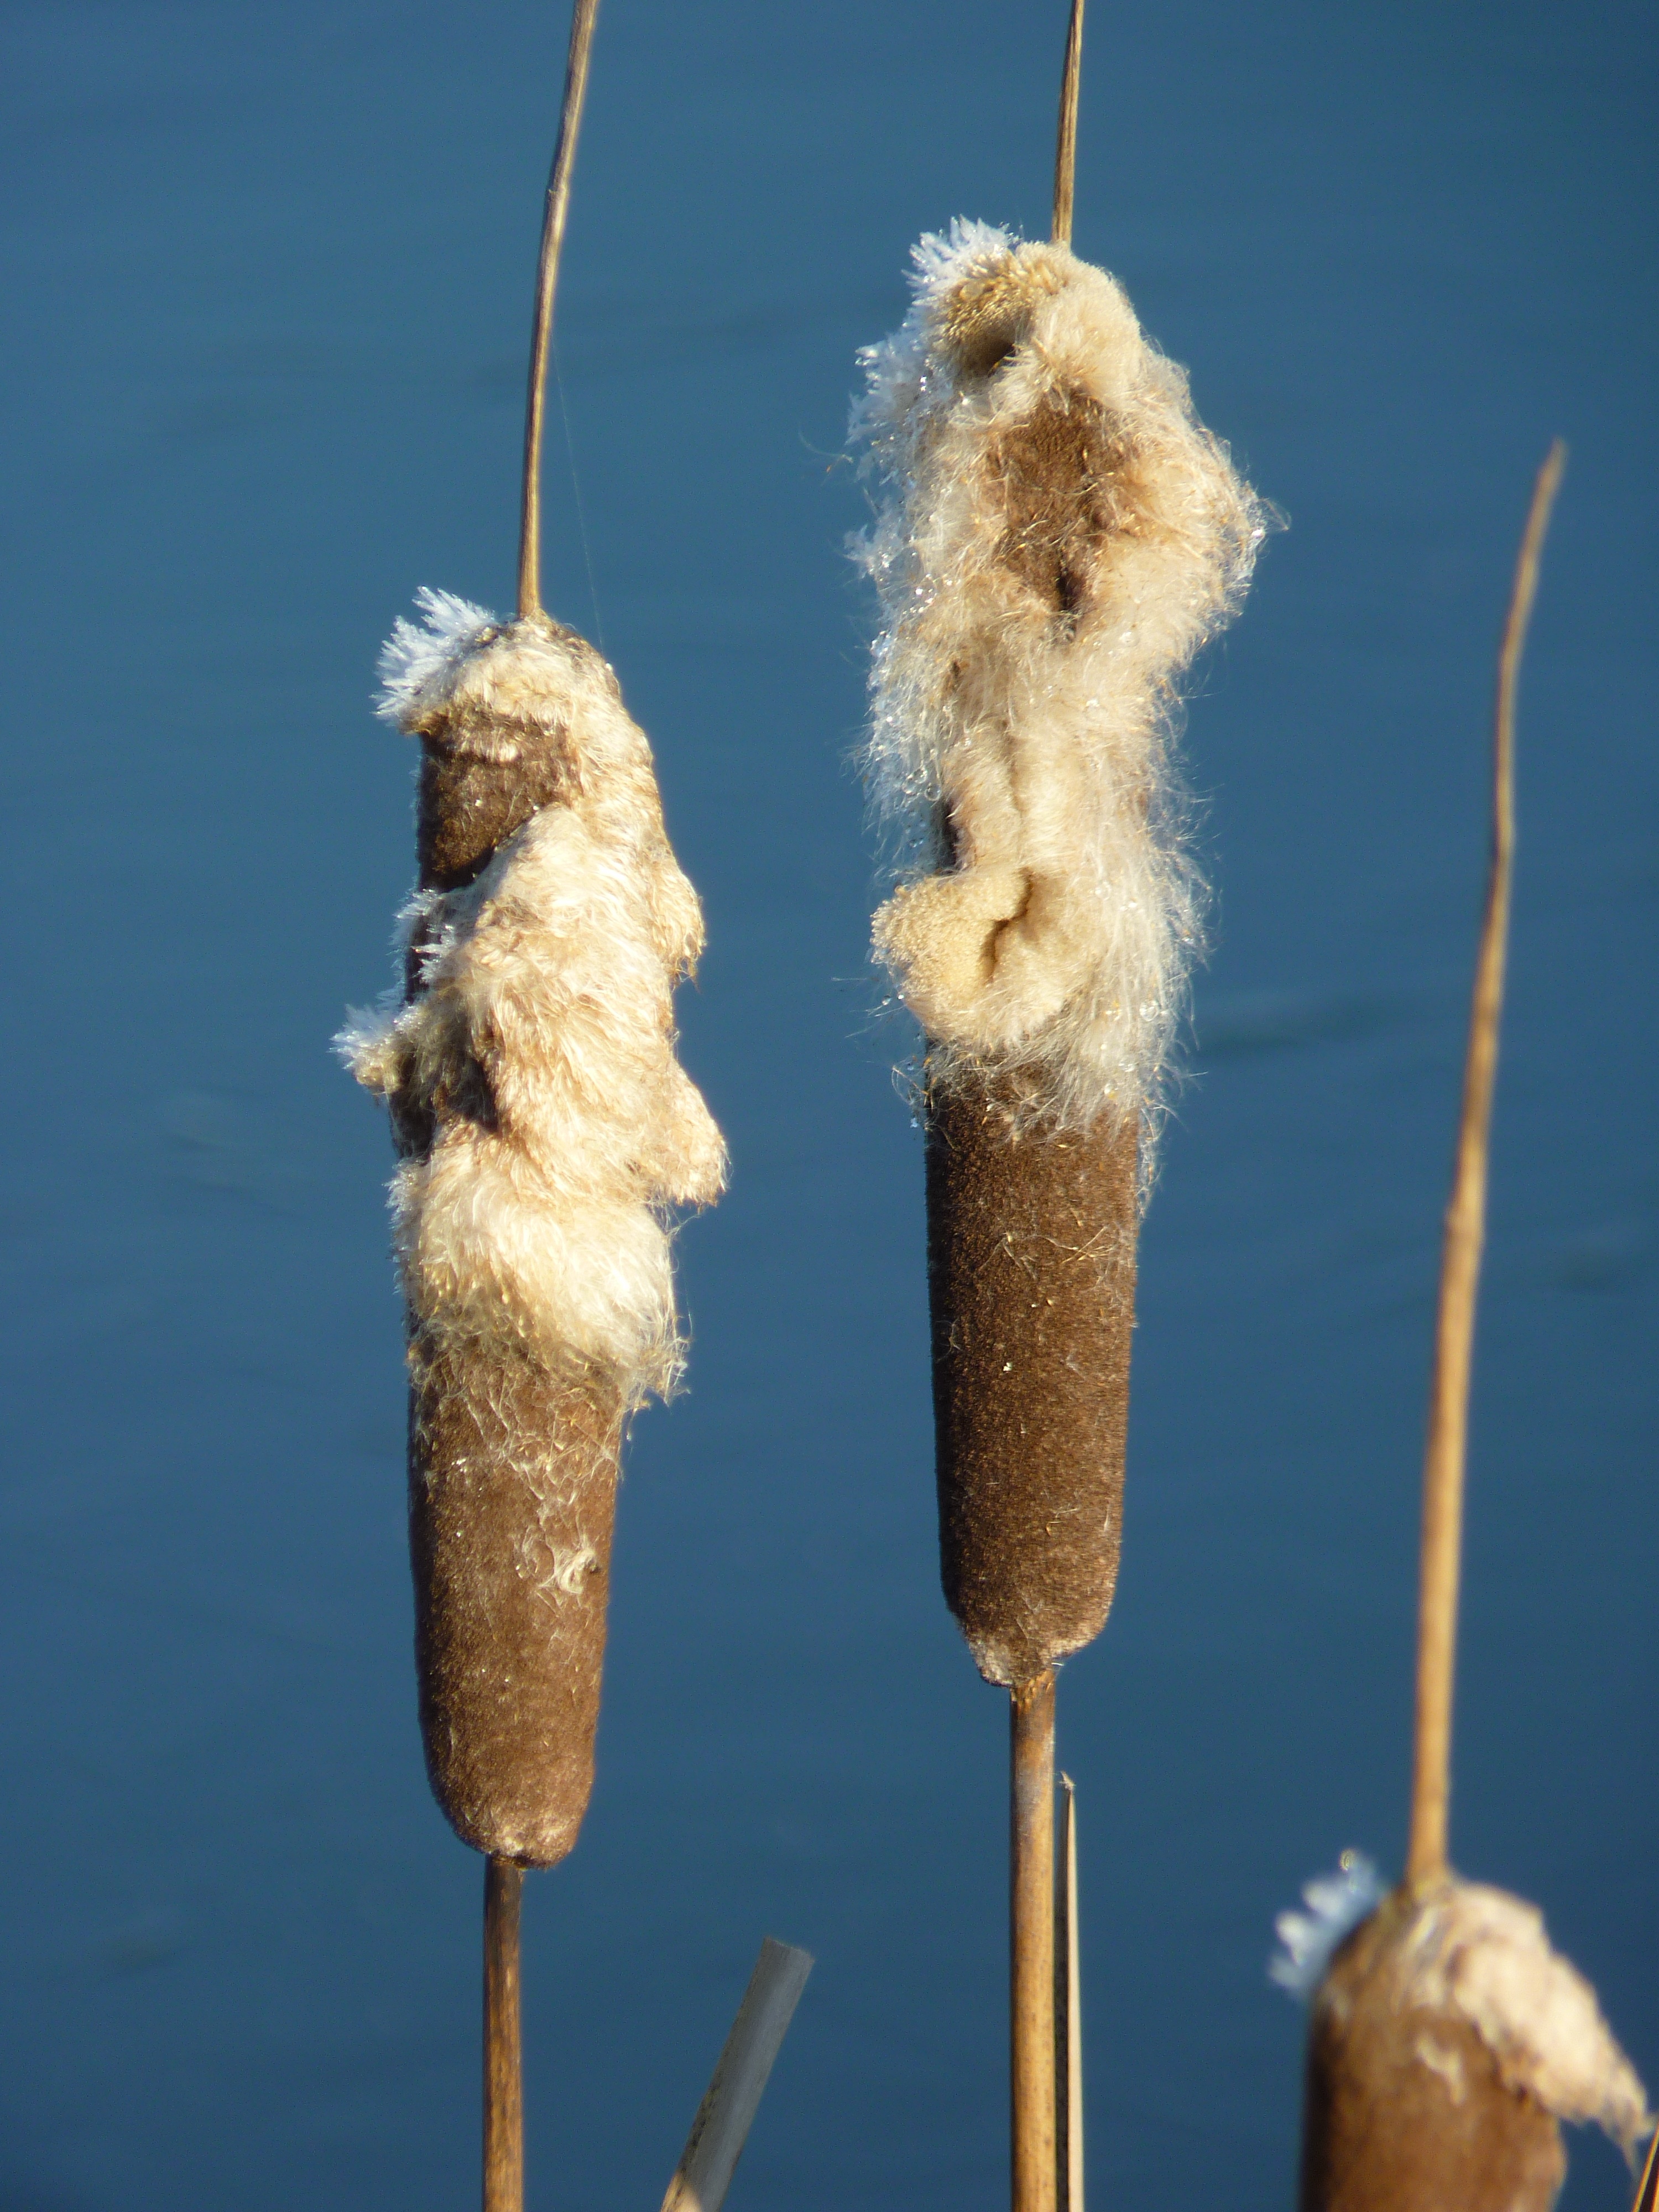
water, nature, snow, cold, winter, plant, sunlight, leaf, flower, lake, reed, pond, ice, food, insect, frozen, bank, germany, wintry, hoarfrost, atmospheric, macro photography, cattail, grass family, plant stem, reed piston